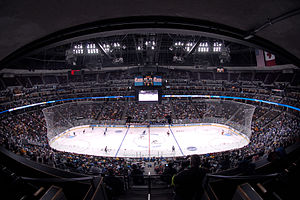
Pepsi Center
Pepsi Center
Pepsi Center er en sportsarena i Denver i Colorado, USA, der er hjemmebane for både NHL-klubben Colorado Avalanche og NBA-holdet Denver Nuggets. Arenaen har plads til ca. 19.000 tilskuere, og blev indviet i 1999.